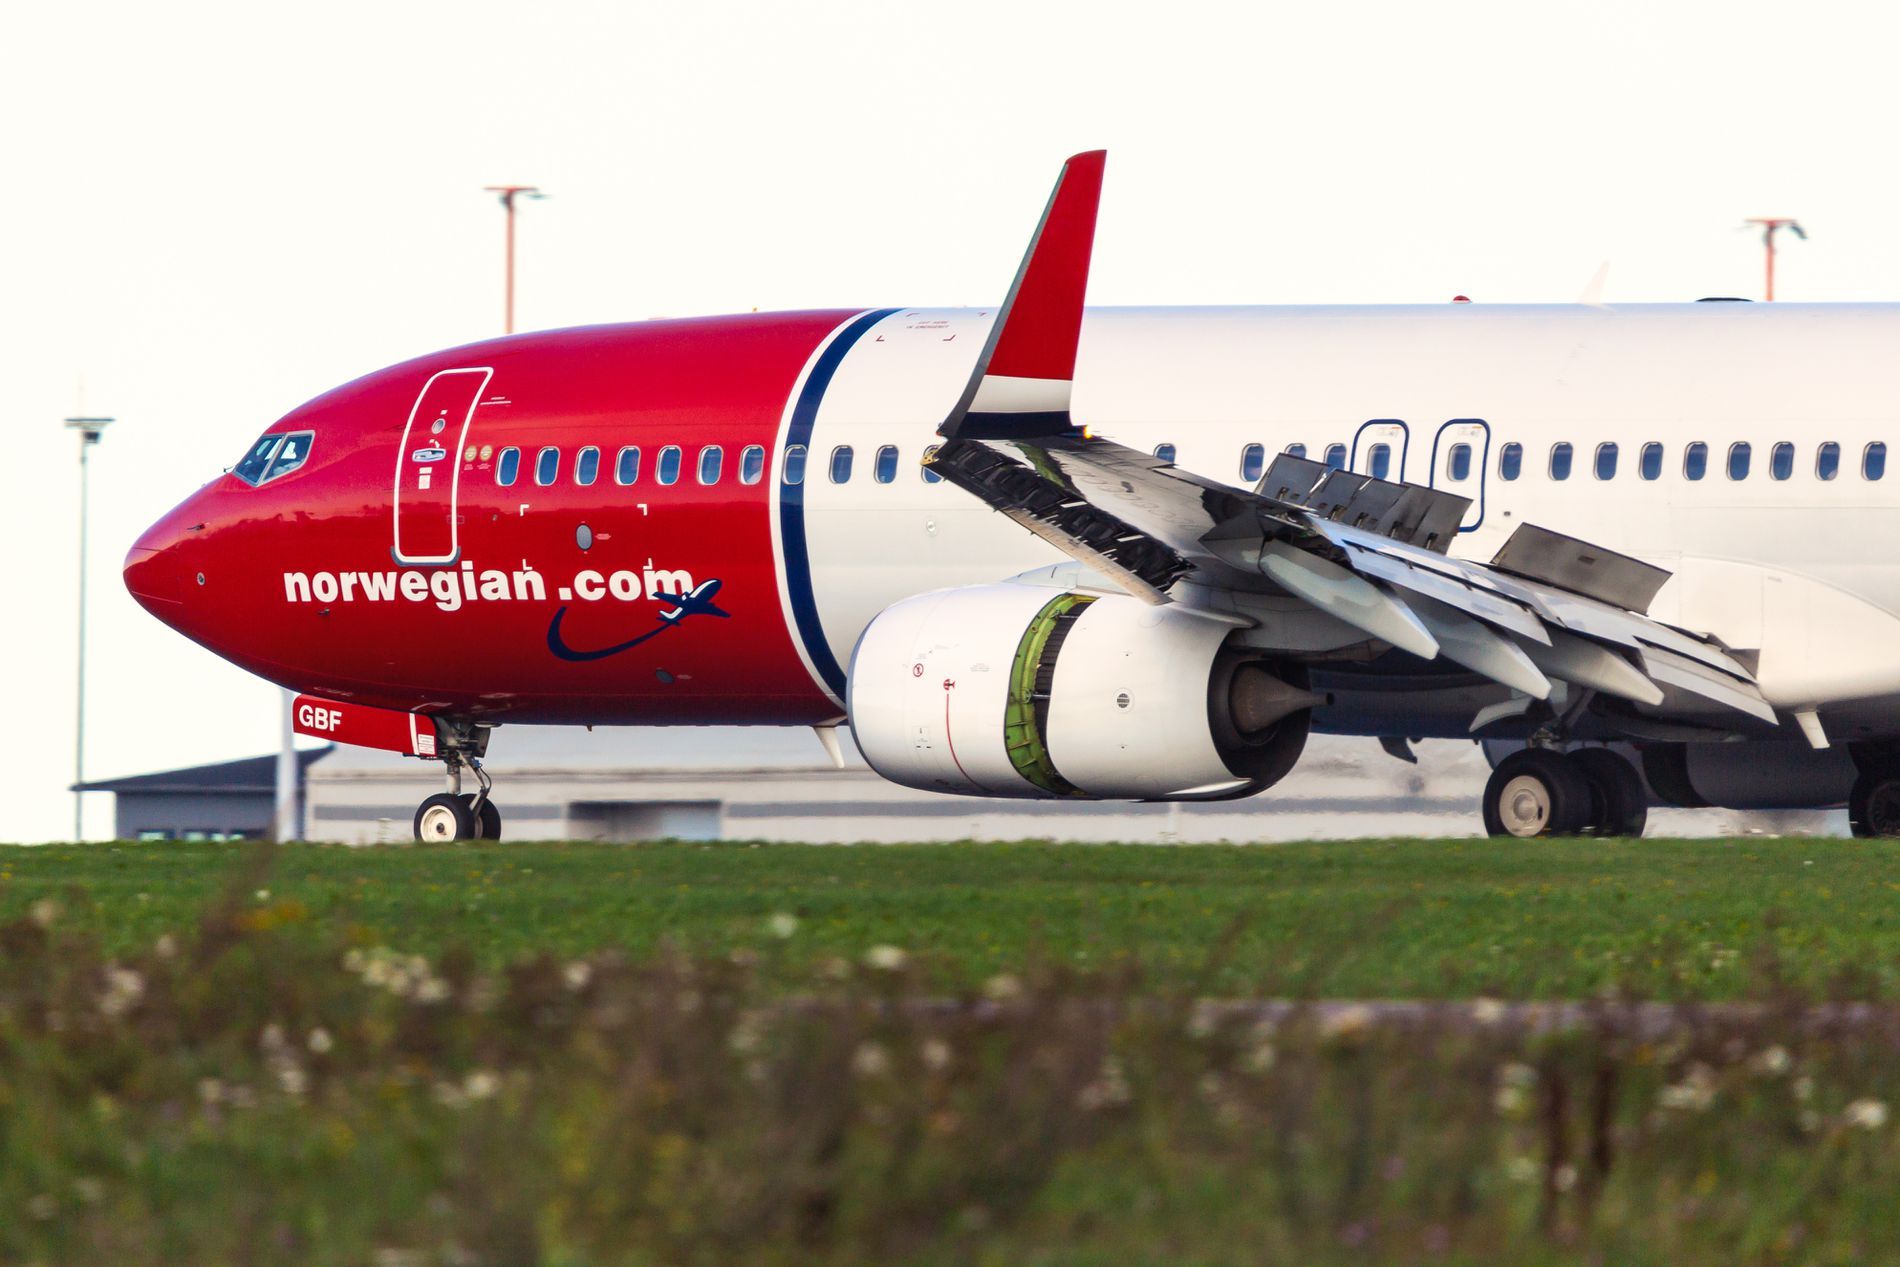
Norwegian Airlines Aircraft
A Norwegian Airlines aircraft with its bright red nose and white body sits on the airport runway. The plane displays the "norwegian.com" website on its side.
Shot at eye level, this photograph captures an airplane on an airport runway, The color palette features the airplane's bright red against white with green grass in the foreground which makes it a beautiful image.
Labels: Aircraft, Airliner, Airplane, Transportation, Vehicle, Airport, Airfield, Flight, Landing, Jet, Takeoff, grass